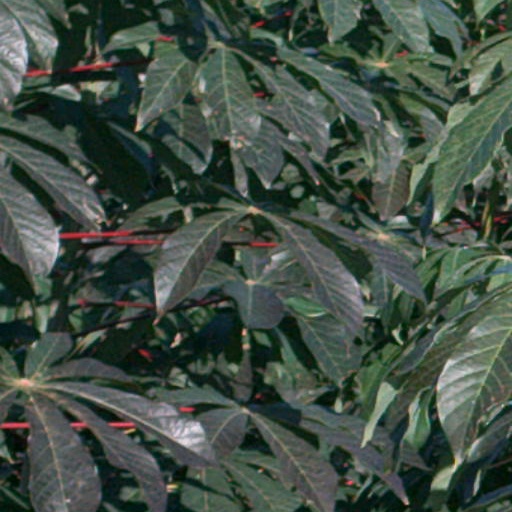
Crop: cassava